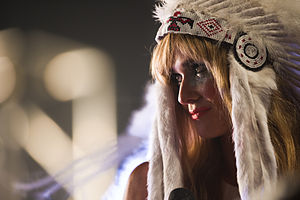
Oh Land
Oh Land på Roskilde Festival 2011.
Nanna Øland Fabricius, bedre kendt under pseudonymet Oh Land, er en dansk sangerinde og sangskriver, der bevæger sig inden for electropop-genren. Hun har udgivet i alt fire albums, hvor det seneste, Earth Sick, udkom i 2014. Hun har i 2011 modtaget GAFFA-Prisen for "Årets Danske Kvindelige Kunstner".